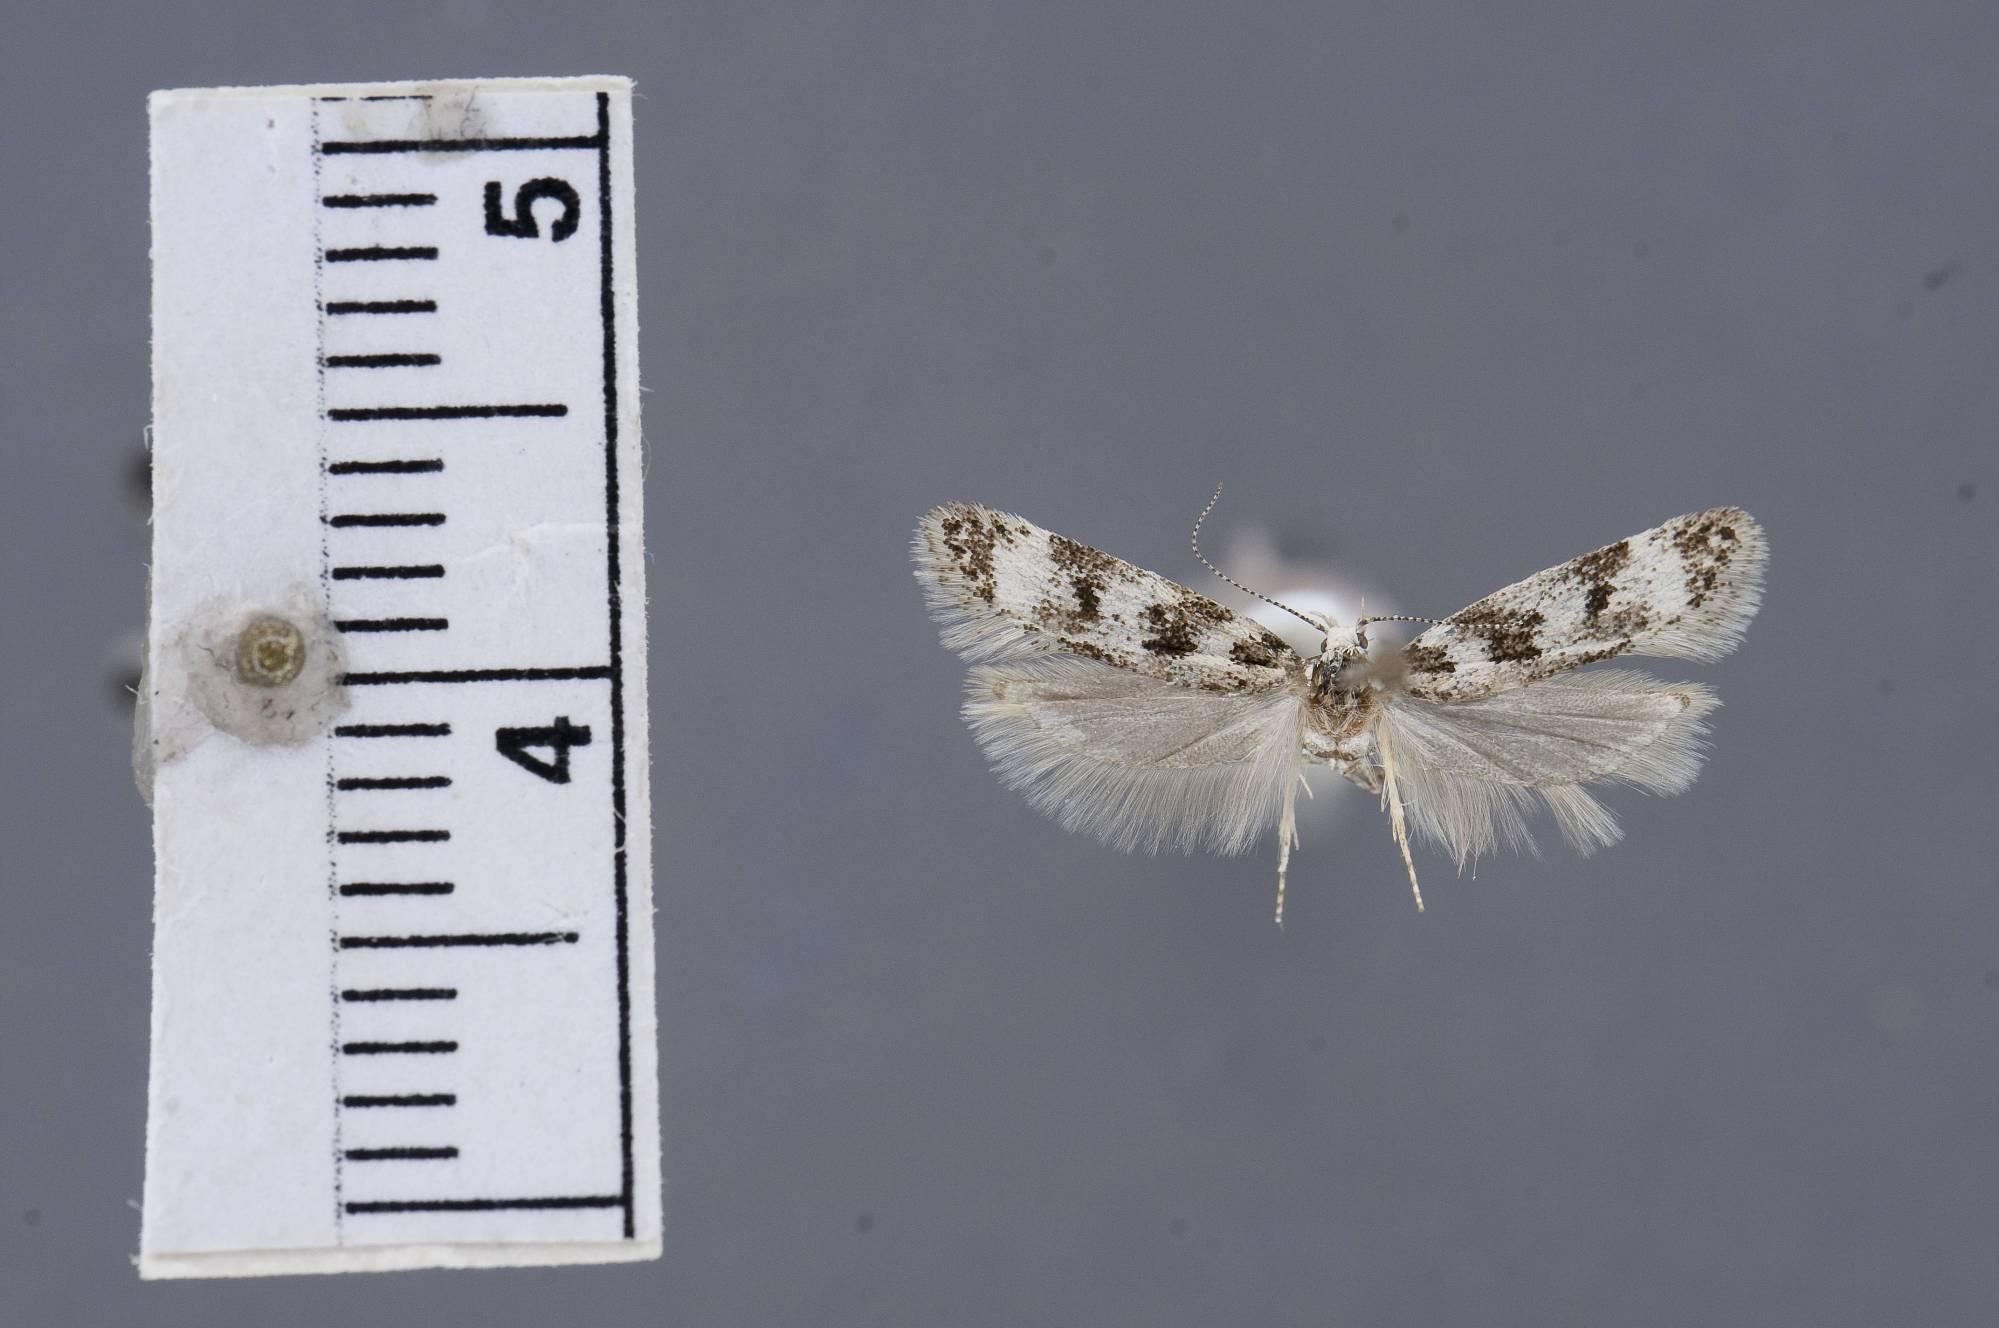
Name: Chionodes ensis
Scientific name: Chionodes ensis Hodges, 1999
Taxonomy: Animalia, Arthropoda, Insecta, Lepidoptera, Glossata, Gelechiidae, Gelechiinae
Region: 3139
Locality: head of Ephraim Canyon, Sanpete, Utah, United States
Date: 28 Jul 1981